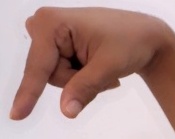
ASL sign: Q